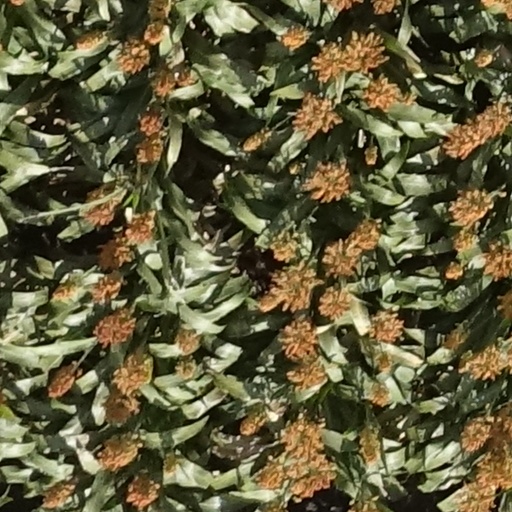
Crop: sorghum